Laura Ingalls Wilder

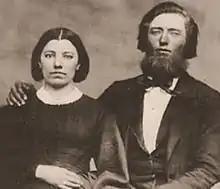
Caroline and Charles Ingalls

Laura Elizabeth Ingalls was born to Charles Phillip and Caroline Lake (née Quiner) Ingalls on February 7, 1867. At the time of her birth, the family lived seven miles north of the village of Pepin, Wisconsin, in the Big Woods region of Wisconsin. Ingalls' home in Pepin became the setting for her first book, "Little House in the Big Woods" (1932). She was the second of five children, following her older sister, Mary Amelia. Three more children would follow: Caroline Celestia (Carrie); Charles Frederick, who died in infancy; and Grace Pearl. Wilder's birth site is commemorated by a replica log cabin at the Little House Wayside in Pepin.